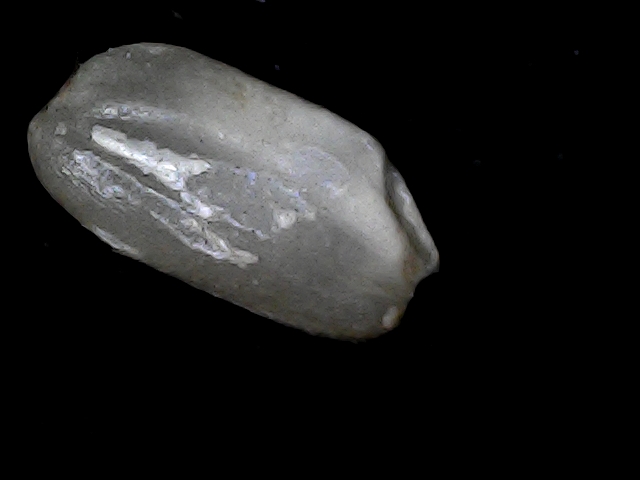
Rice variety: BD33